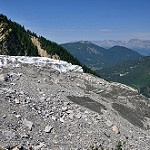
Label: mountain